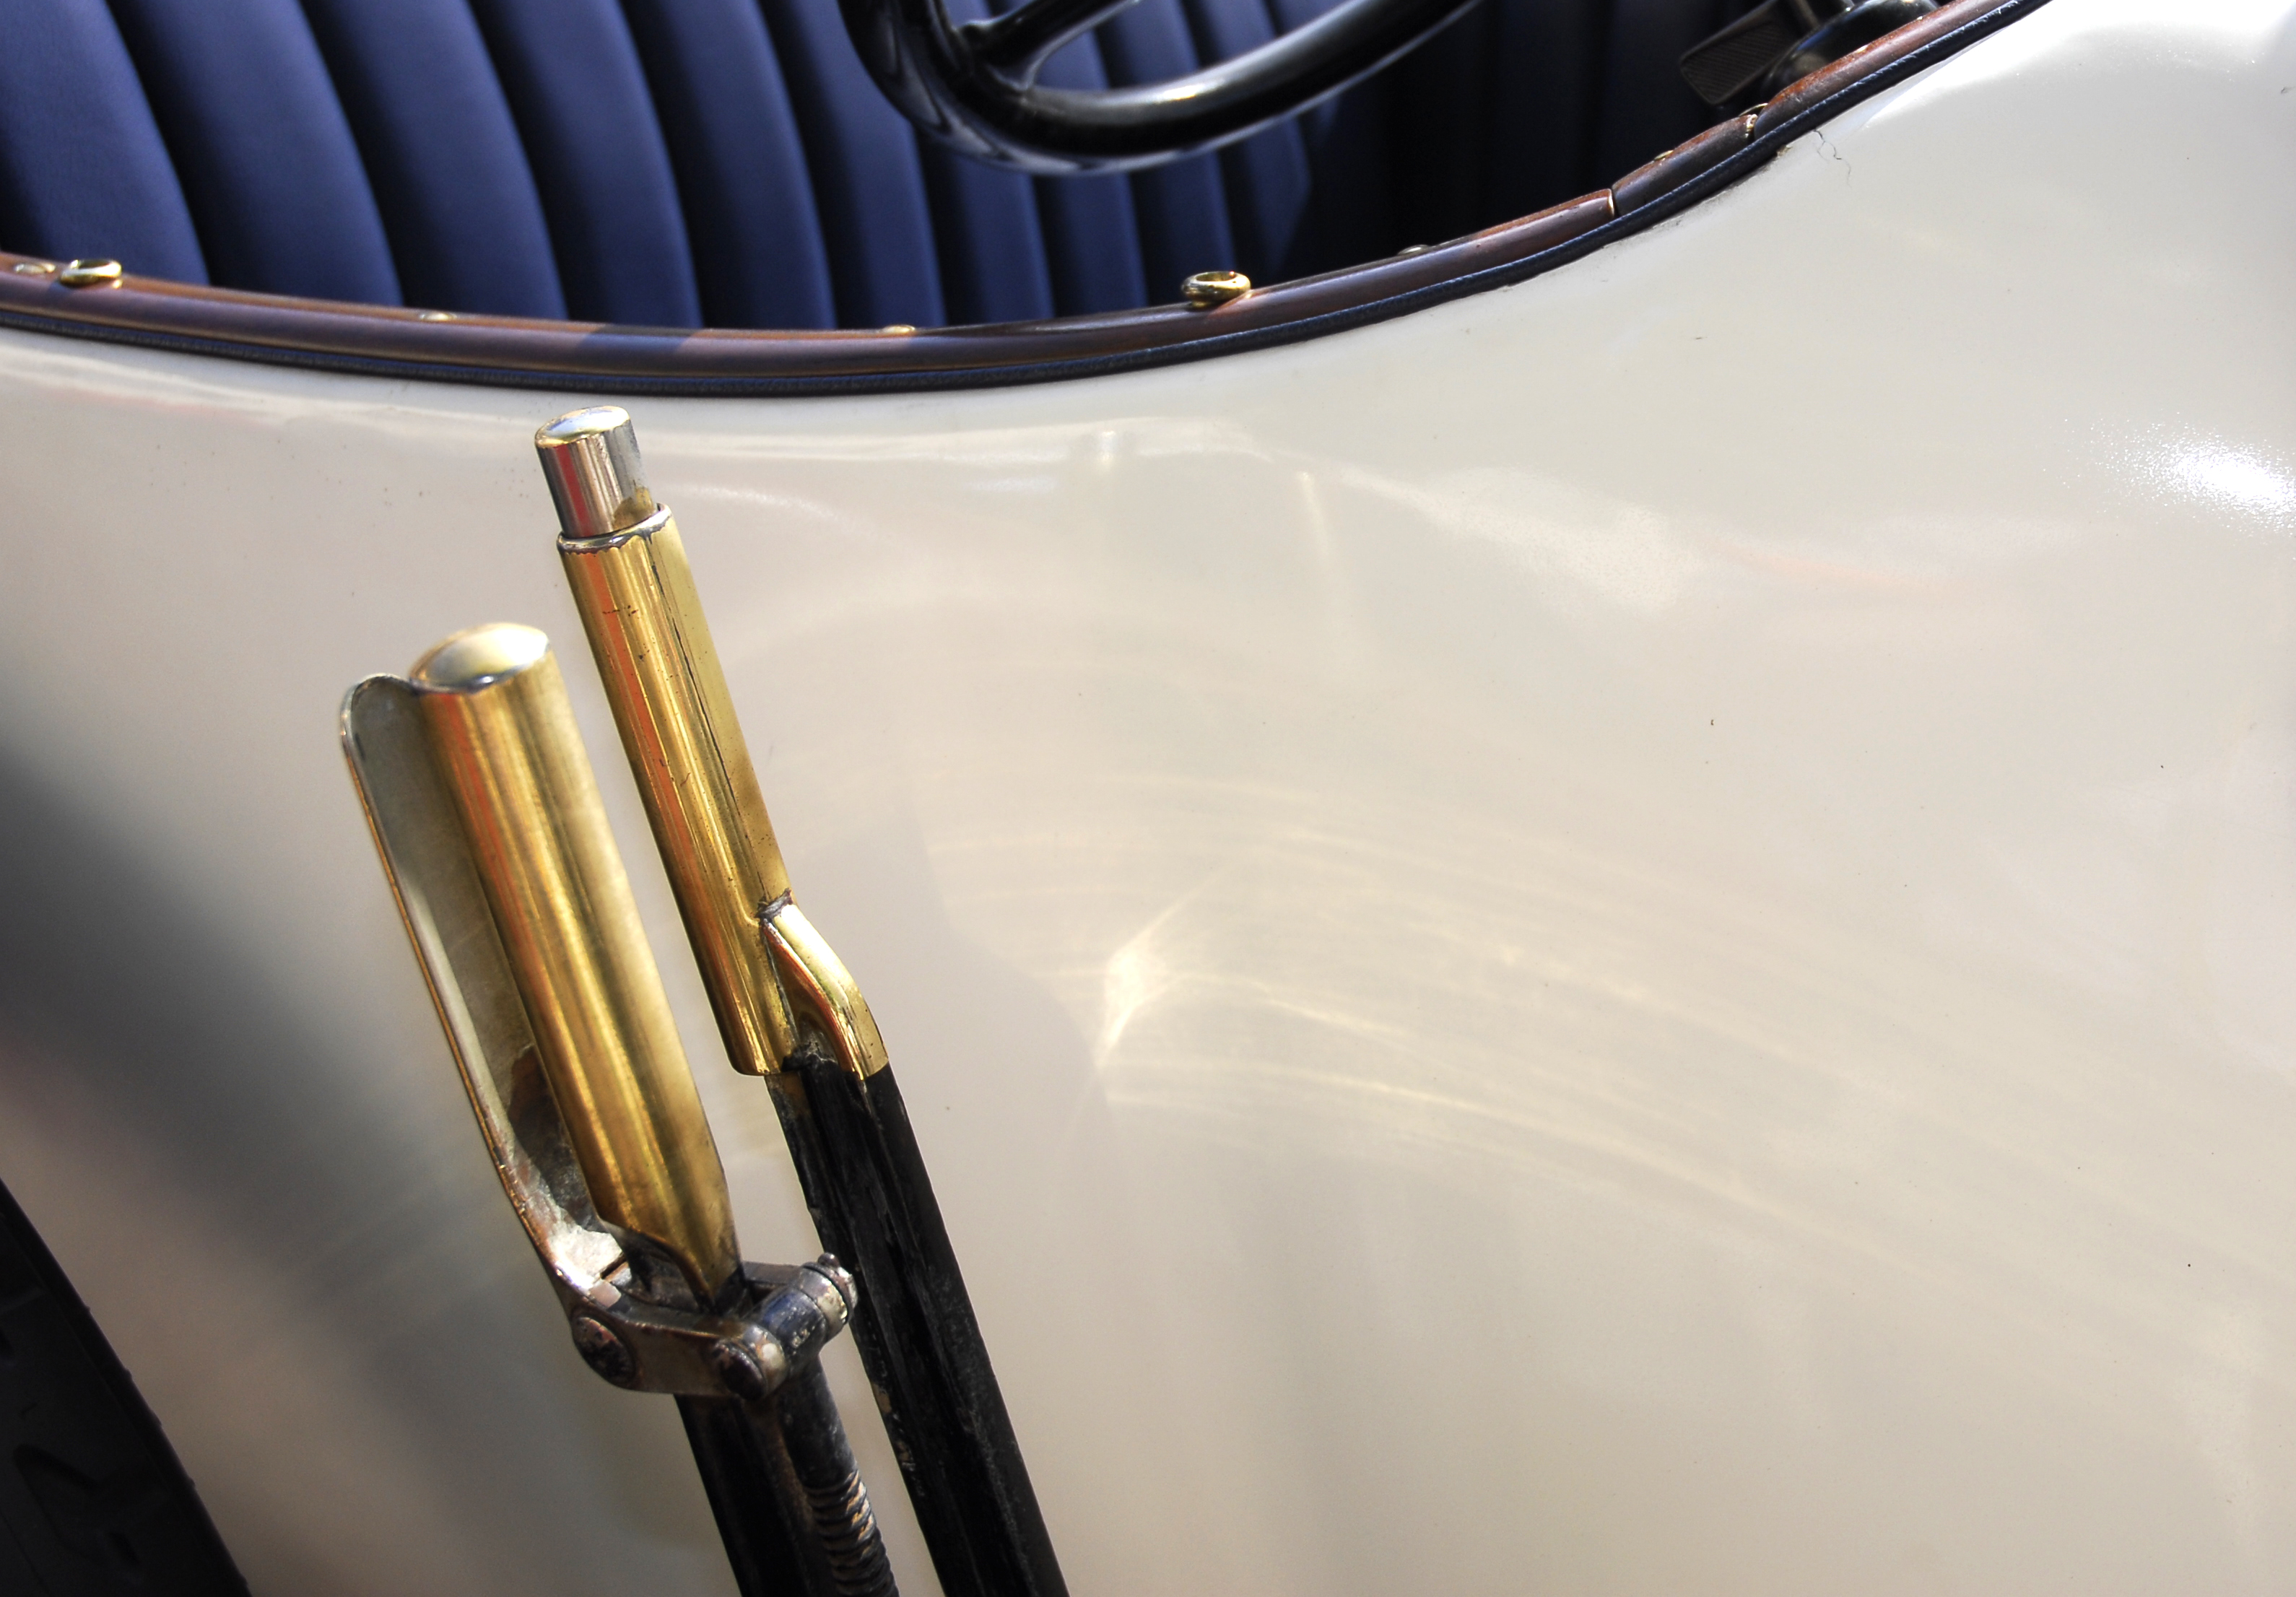
art, motor vehicle, car, automotive design, automotive exterior, metal, vehicle